Describe the emotion expressed in this image:  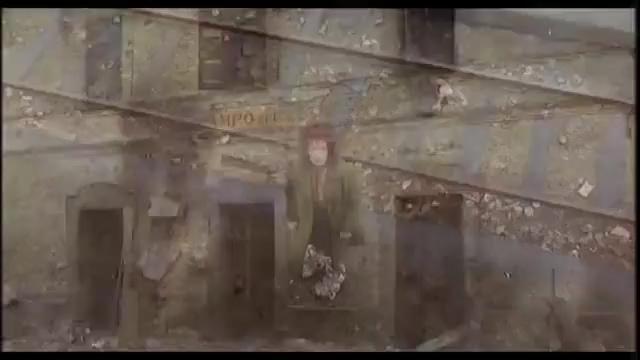
This person displays Suffering, valence and arousal with low intensity.